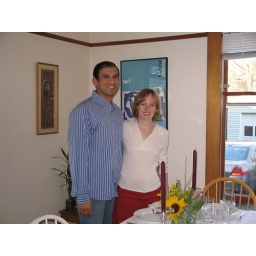
Emily and Debashis and Mom's pretty flower centerpiece (and the silver candlesticks, polished by the dads)